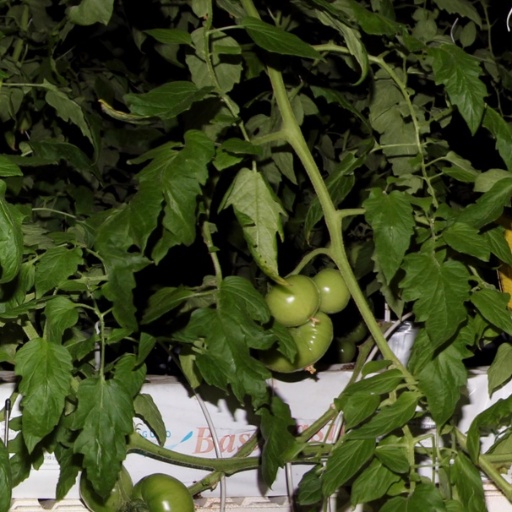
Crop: tomato